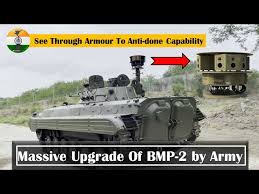
Label: BMP-2